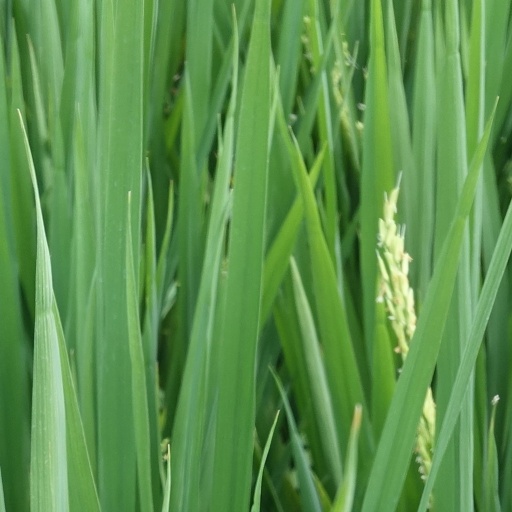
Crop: rice